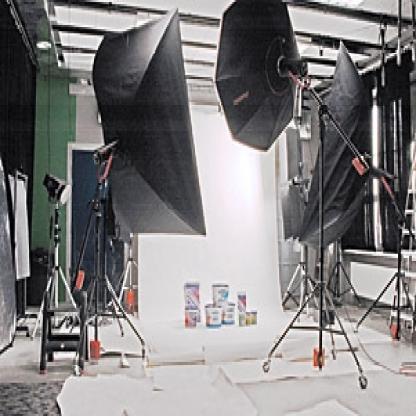
Scene: Indoor